Drive letter assignment

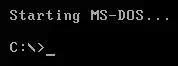
MS-DOS command prompt with drive letter "C" as part of the current working directory.

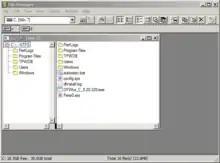
File Manager displaying the contents of drive "C".

In computer data storage, drive letter assignment is the process of assigning alphabetical identifiers to volumes. Unlike the concept of UNIX mount points, where volumes are named and located arbitrarily in a single hierarchical namespace, drive letter assignment allows multiple highest-level namespaces. Drive letter assignment is thus a process of using letters to name the roots of the "forest" representing the file system; each volume holds an independent "tree" (or, for non-hierarchical file systems, an independent list of files).